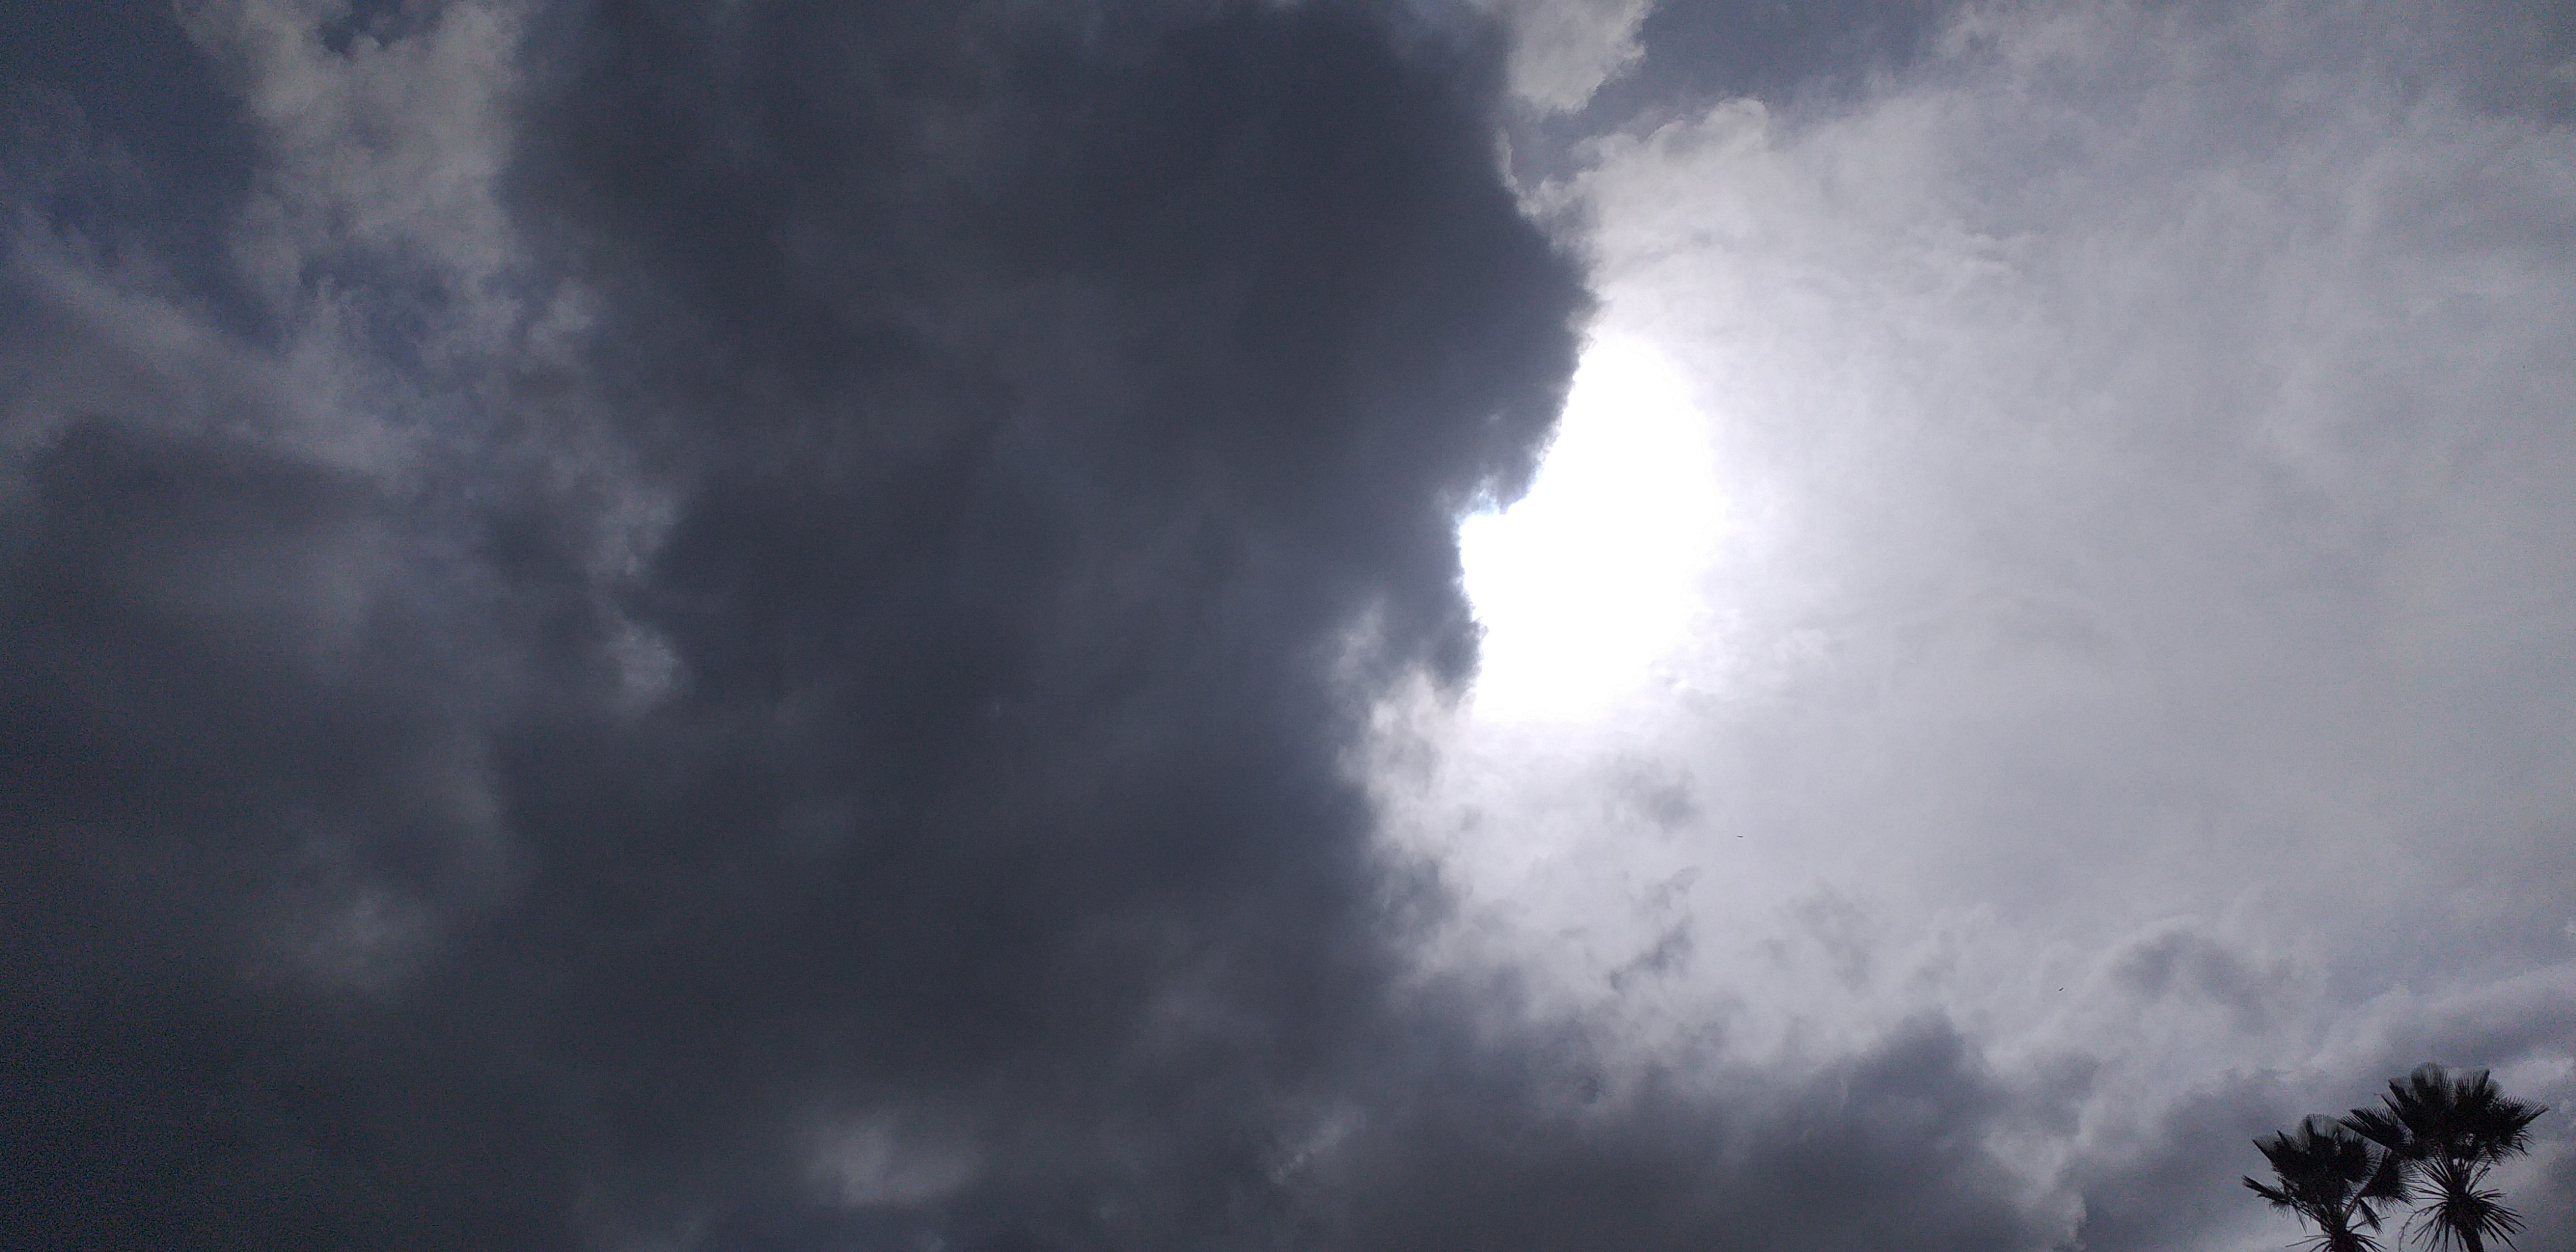
sky, clouds, nature, natural, landscapes, natural landscapes, cloudy, sunny, sun, rain, raining, cloud, atmospheric phenomenon, cumulus, astronomical object, temperature, event, meteorological phenomenon, darkness, monochrome photography, midnight, science, monochrome, evening, landscape, electric blue